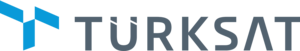
Türksat est un opérateur turc de satellite de télécommunications dont le siège se situe à Ankara.